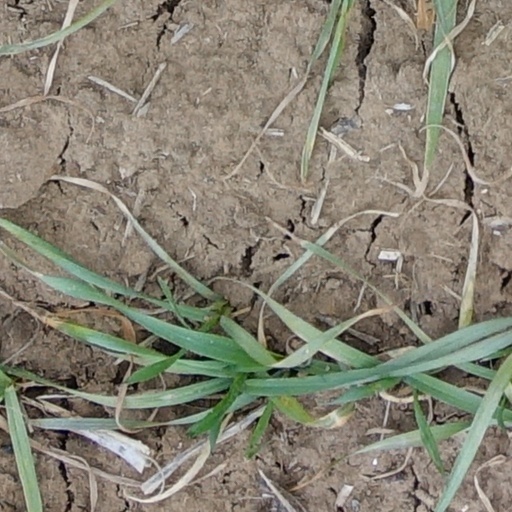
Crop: wheat